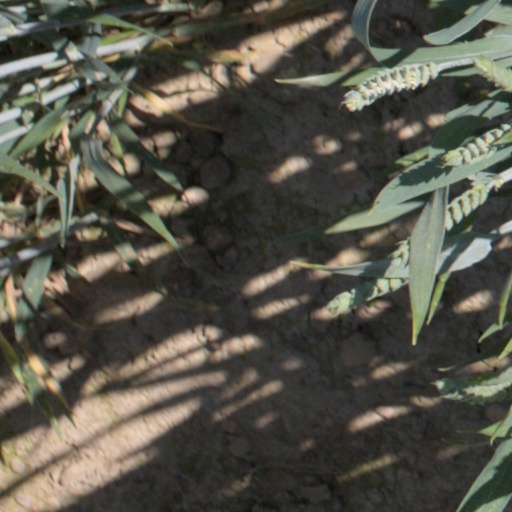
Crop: wheat